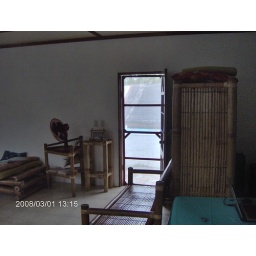
Front door in the middle of the north side wall